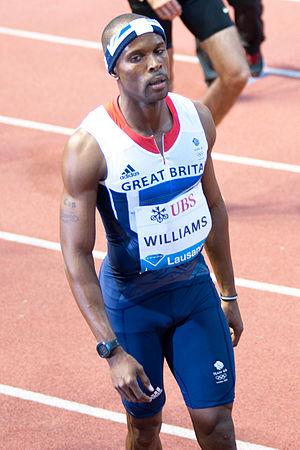
Athletissima 2012 - Conrad Williams
Conrad Williams est un athlète britannique spécialiste du 400 mètres.